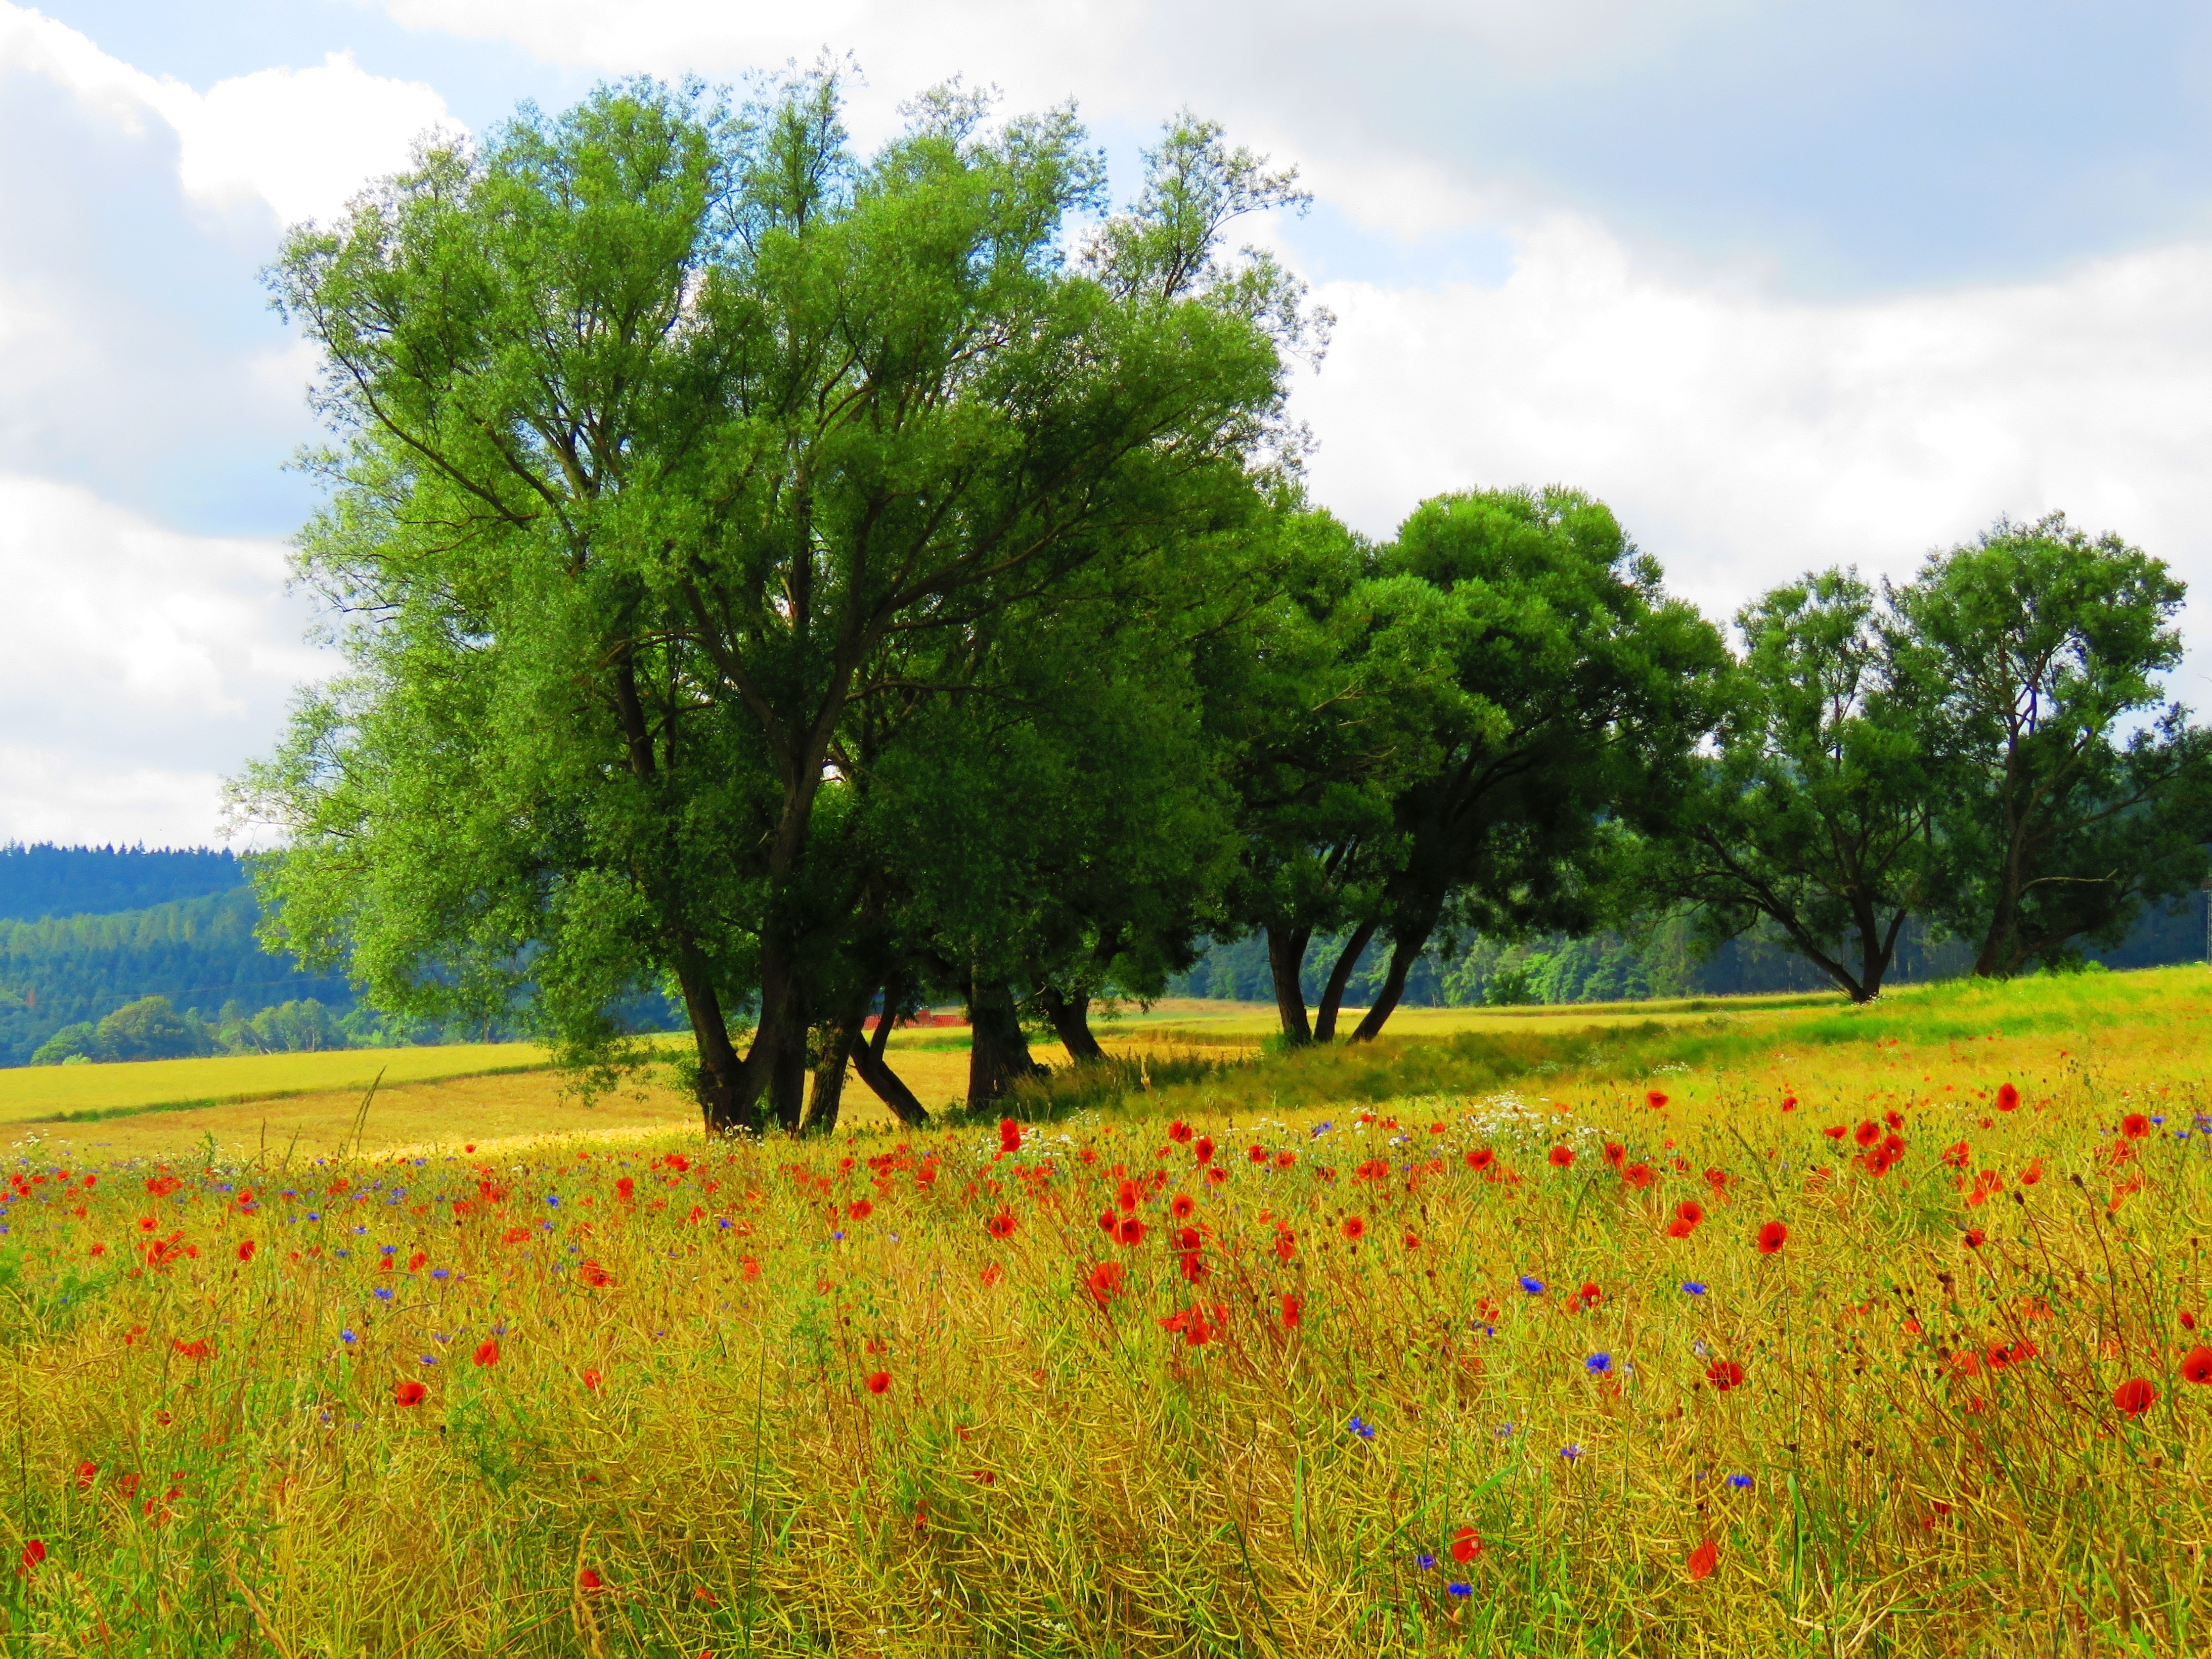
tree, nature, plant, field, meadow, prairie, flower, red, produce, pasture, colorful, savanna, plain, rapeseed, wildflower, klatschmohn, trees, grassland, poppy, habitat, ecosystem, flower meadow, brassica, rural area, flowering plant, natural environment, grass family, woody plant, land plant